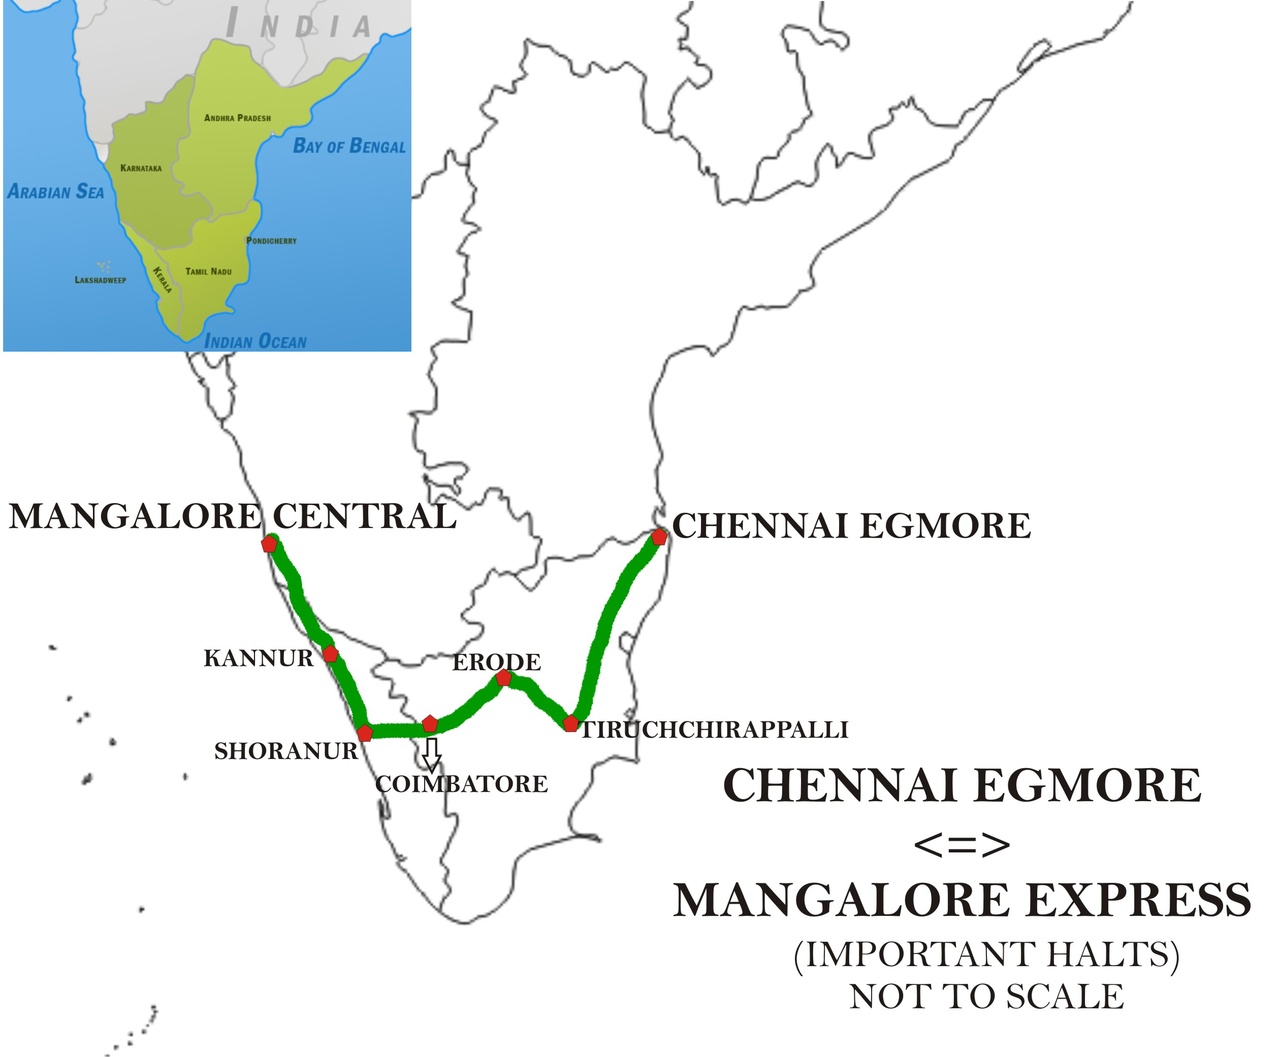
Chennai Egmore - Mangalore Central Express Route map